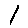
Label: 1